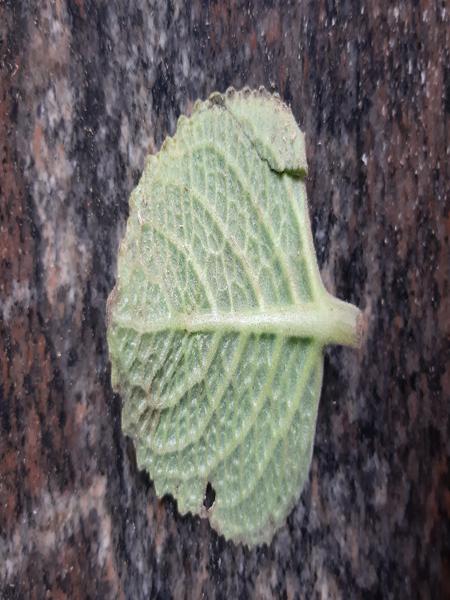
Plant: Doddpathre